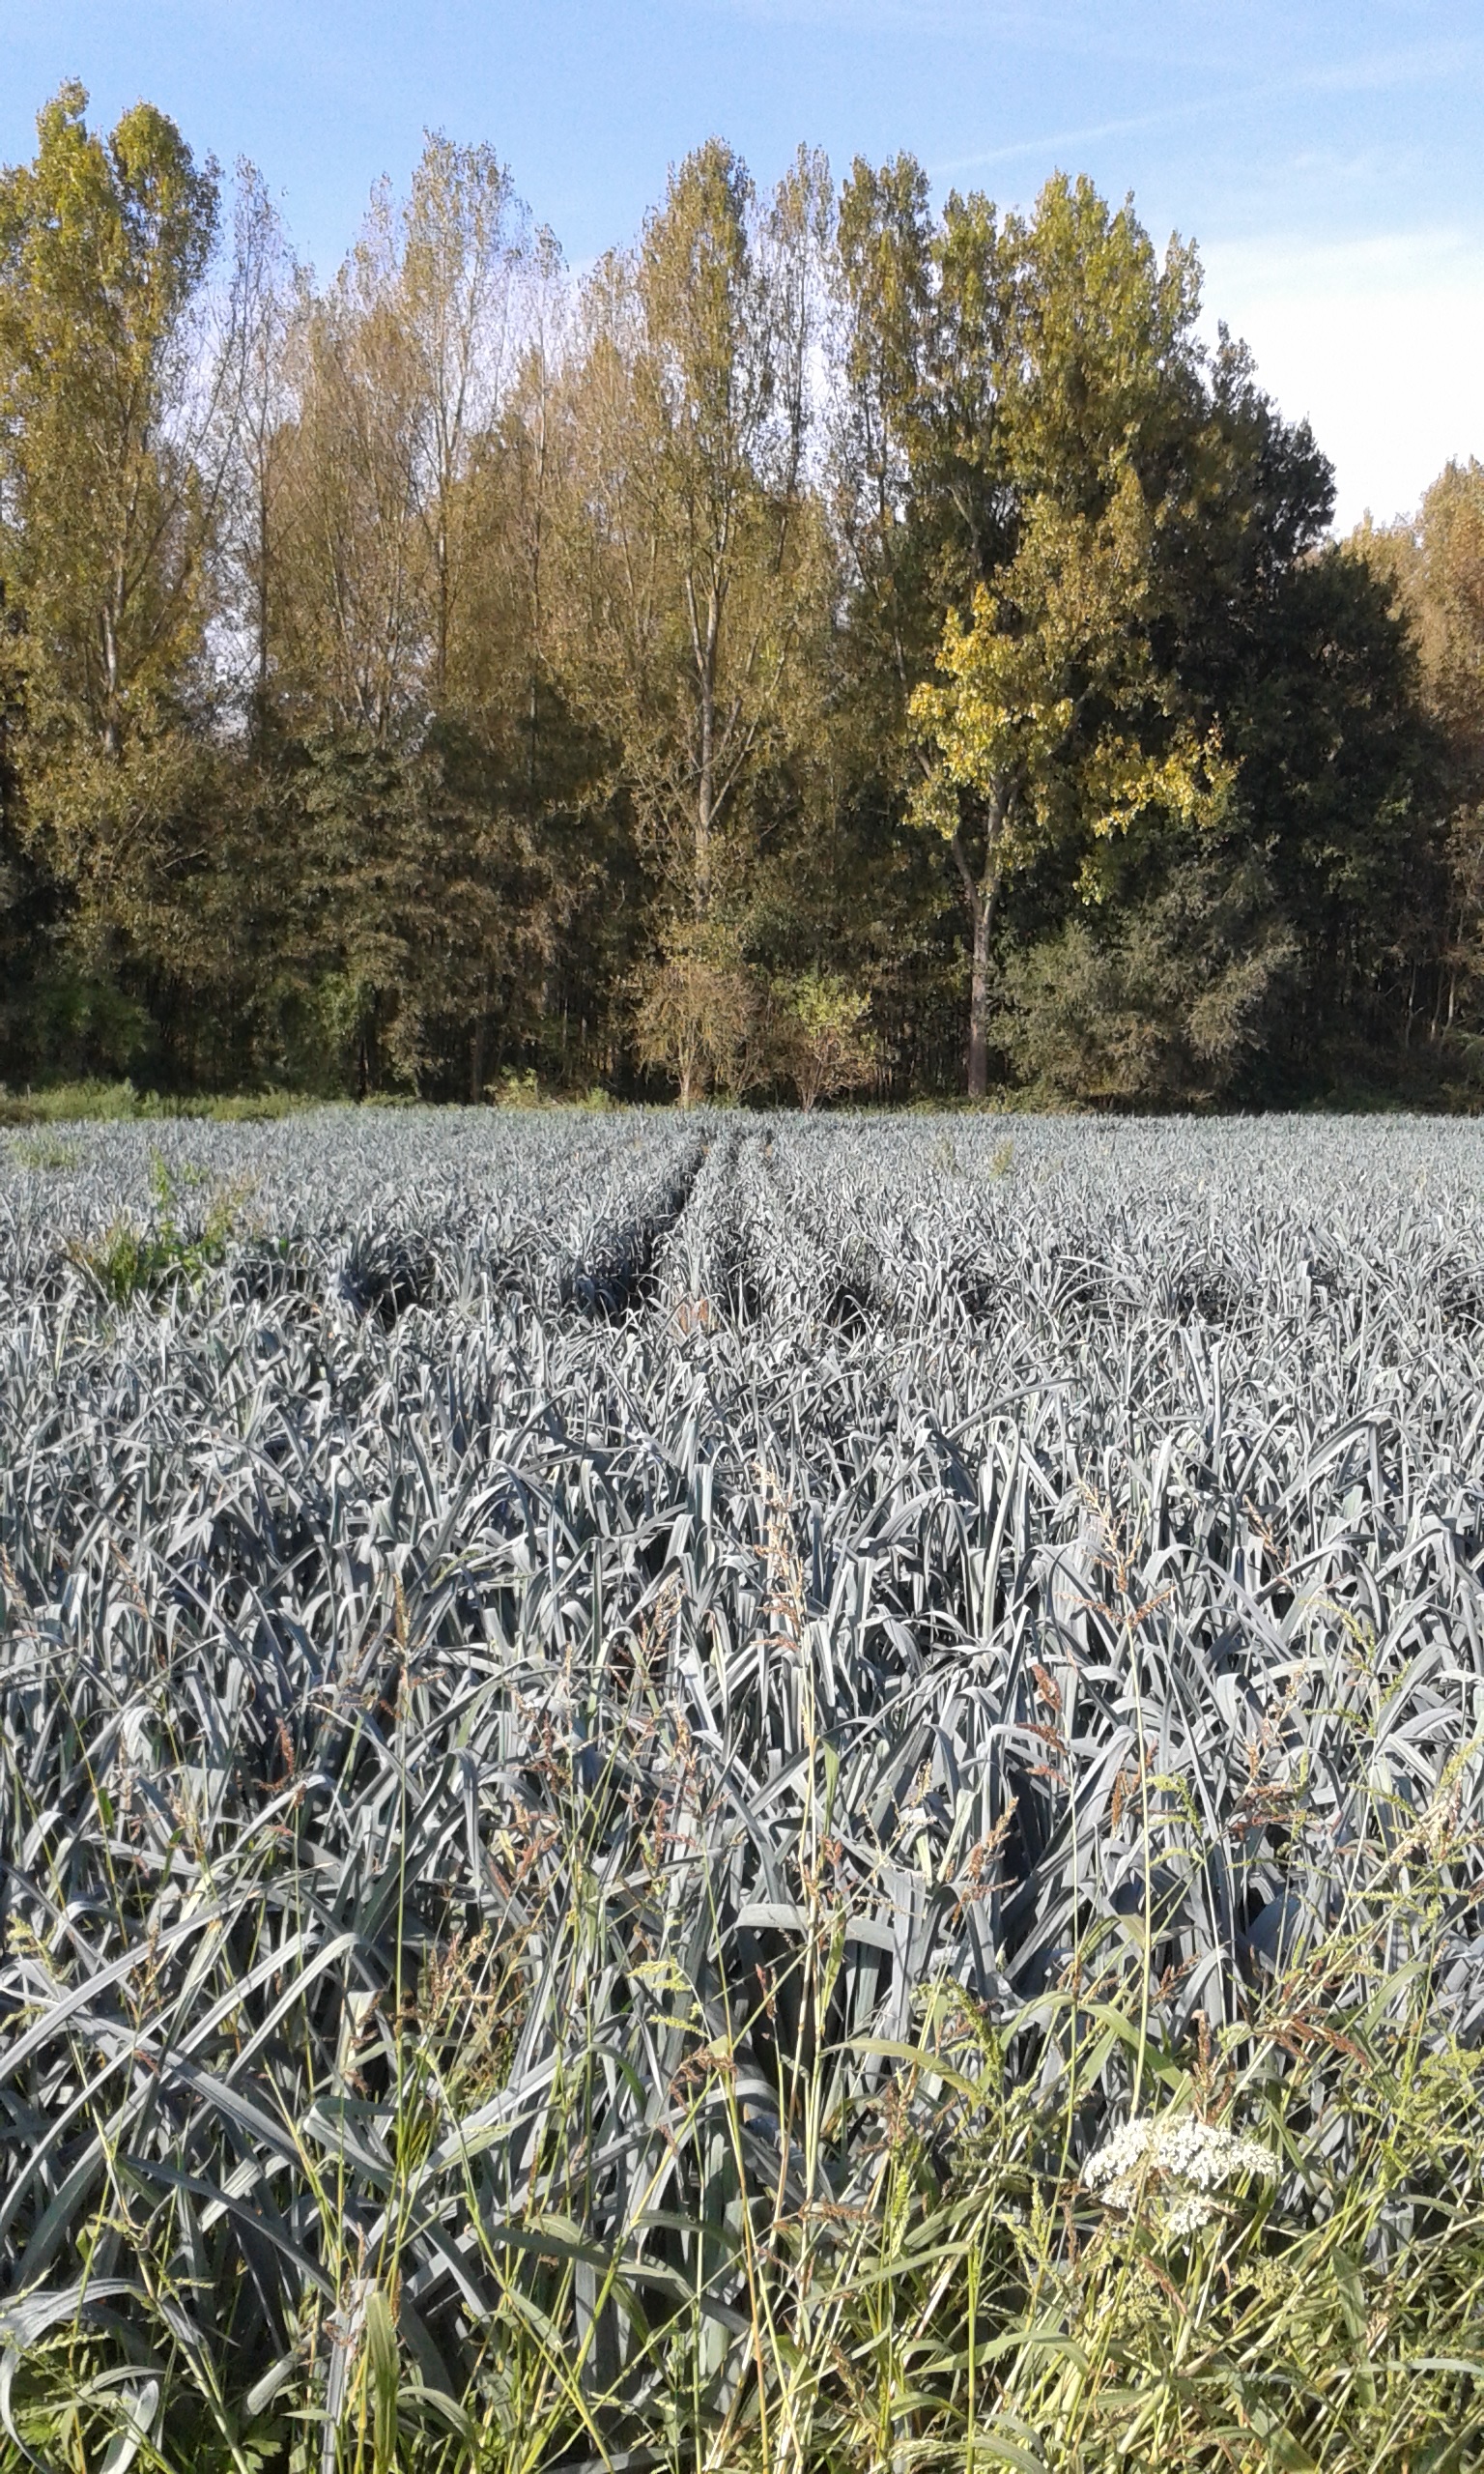
landscape, tree, grass, plant, field, meadow, prairie, flower, frost, green, color, autumn, blue, plants, wildflower, trees, shrub, wetland, leek, woodland, habitat, greetings, ecosystem, flowering plant, natural environment, grass family, land plant